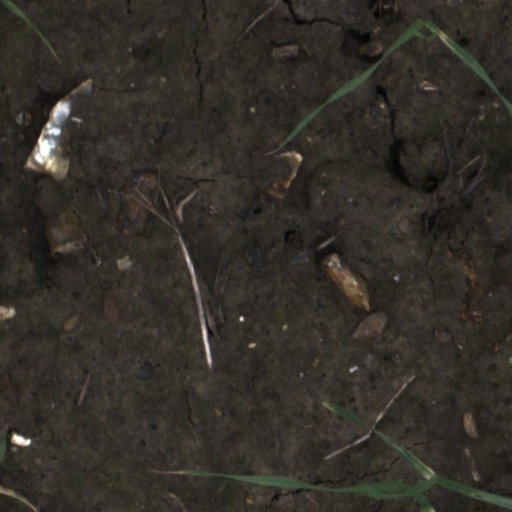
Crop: wheat